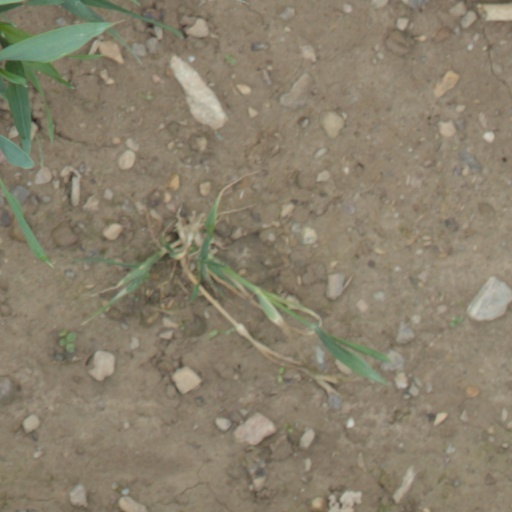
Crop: wheat